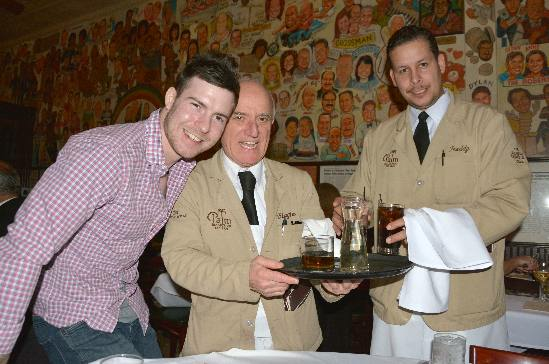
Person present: Yes